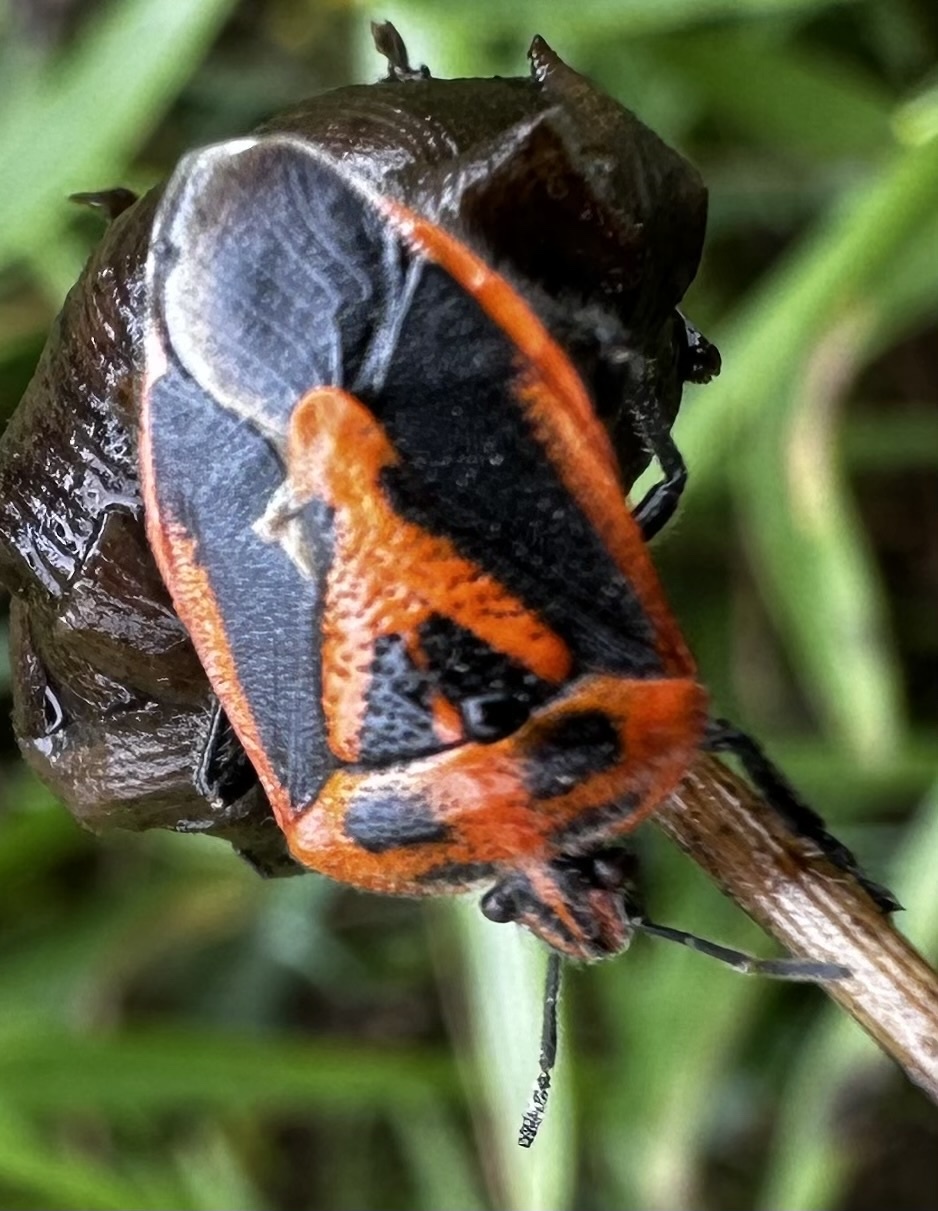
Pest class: stink_bug